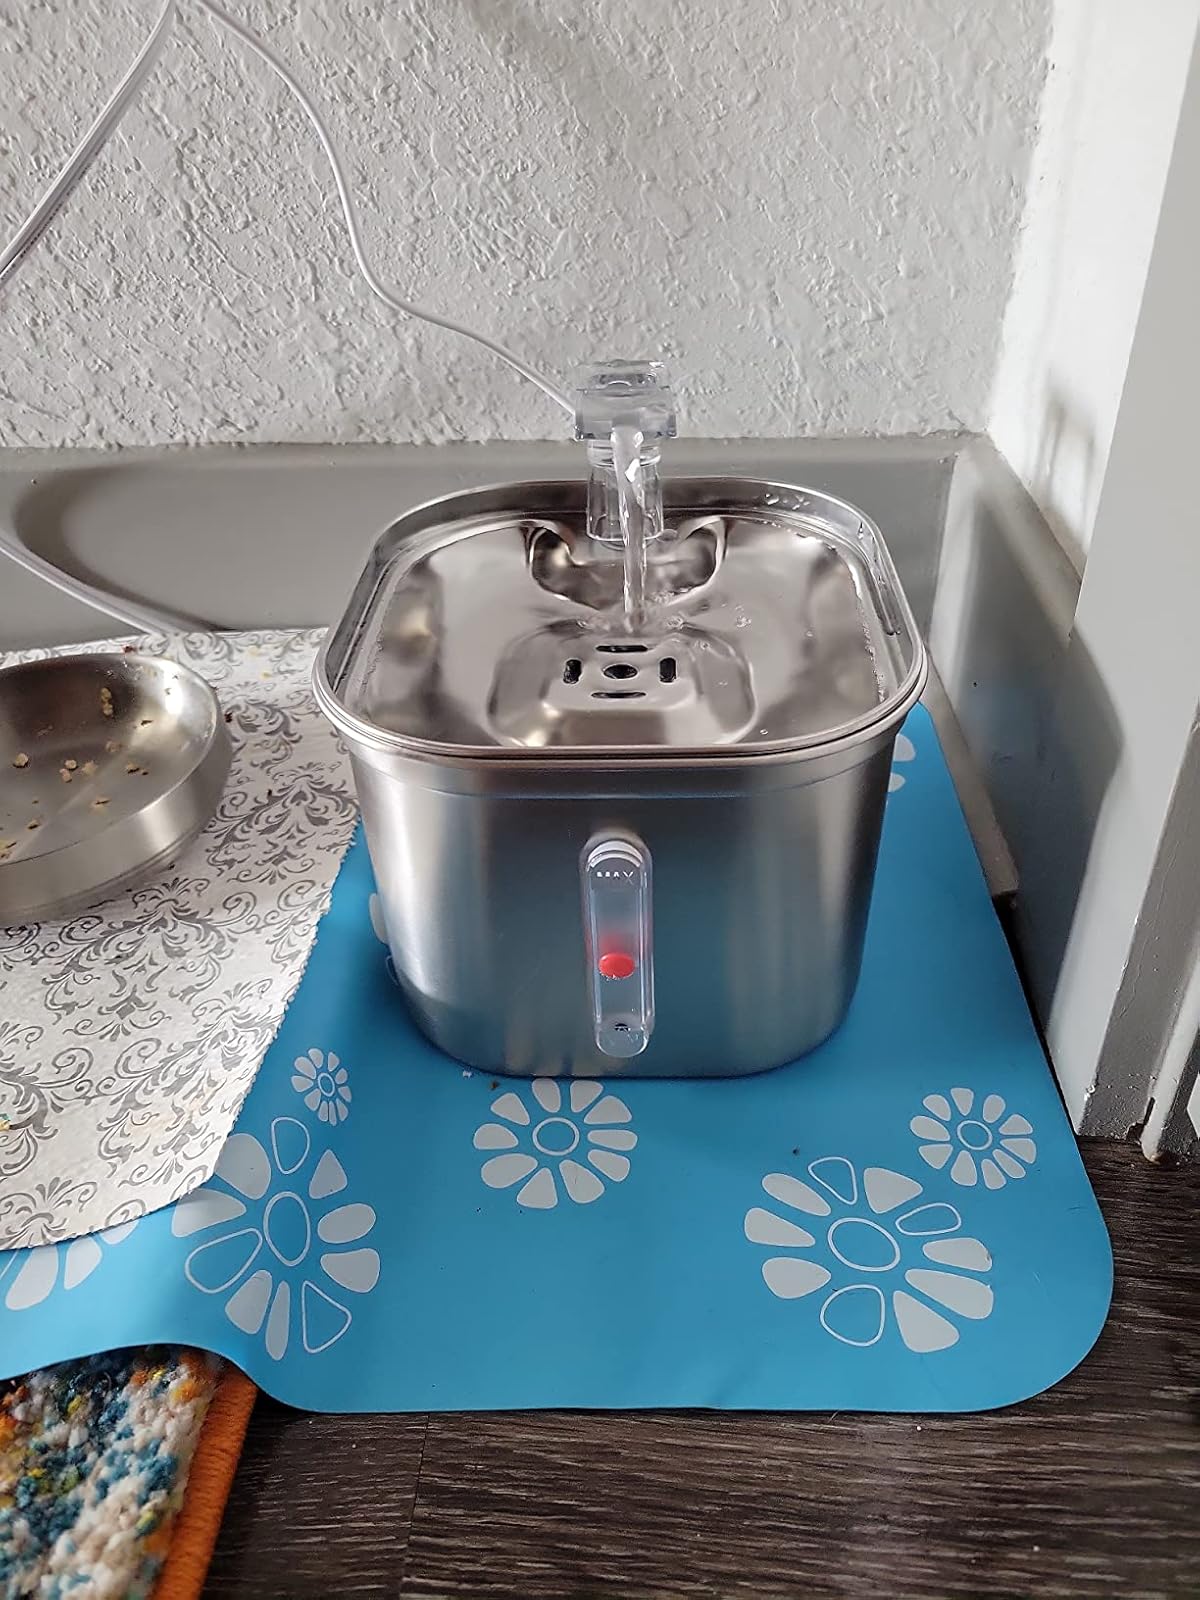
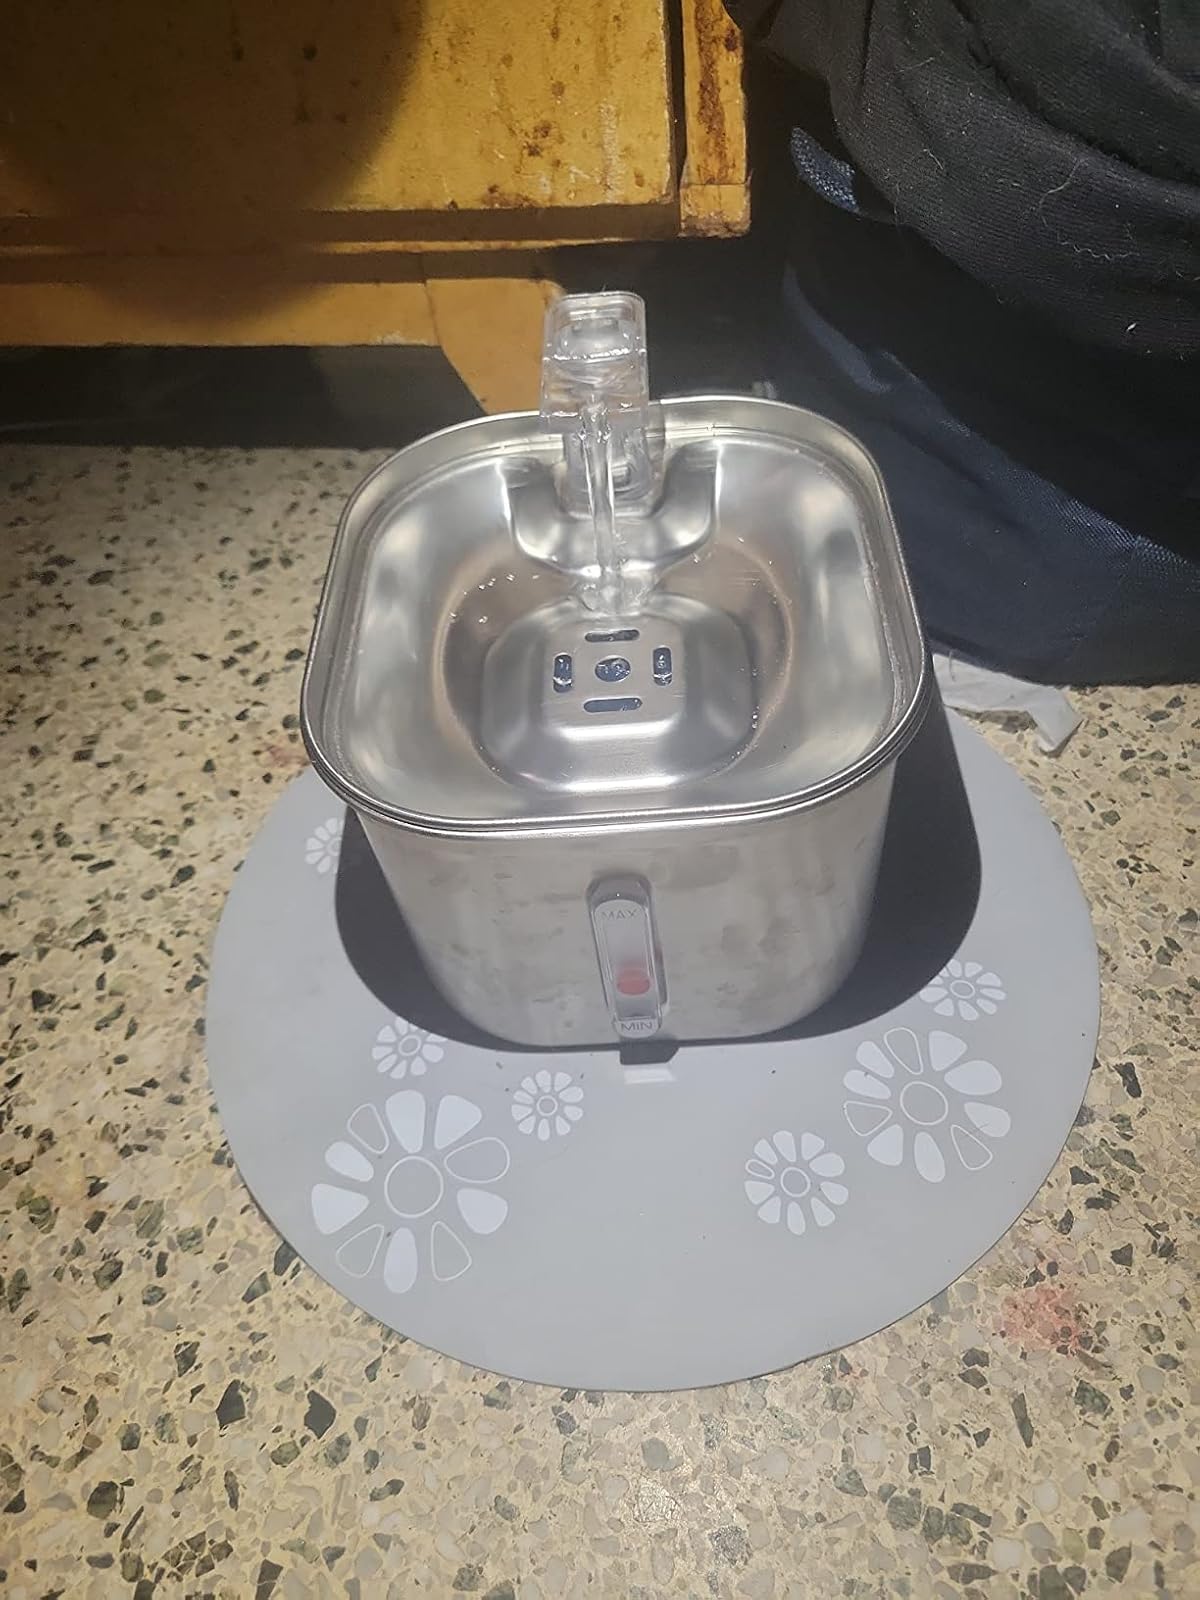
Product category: items_bowl
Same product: yes